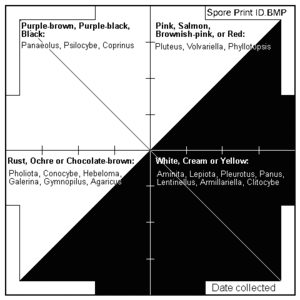
La sporée est un amas ou dépôt de spores d'un champignon « supérieur » tombant à maturité du chapeau du sporophore.